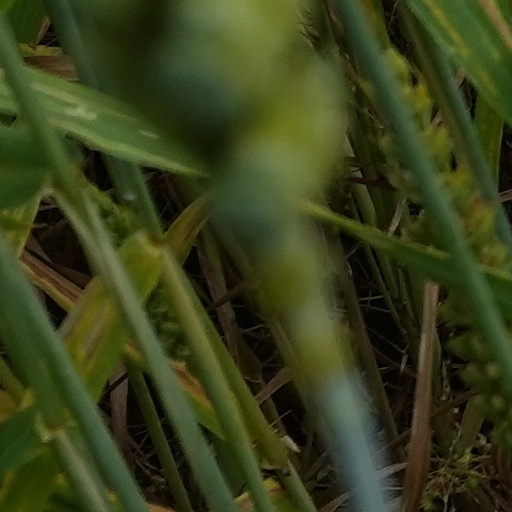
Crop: wheat